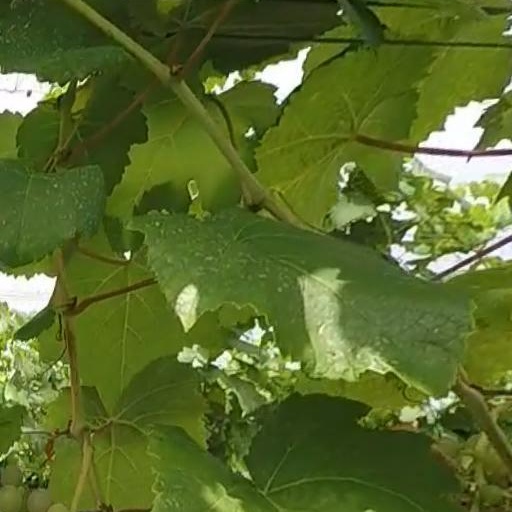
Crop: grape